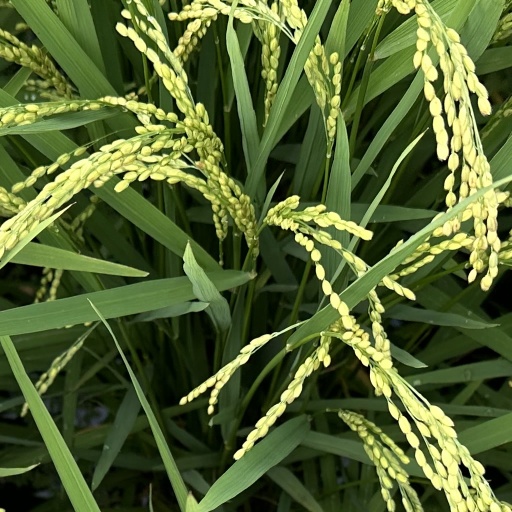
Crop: rice